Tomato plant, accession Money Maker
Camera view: tilt-top (135 deg); turntable rotation: 180 degrees
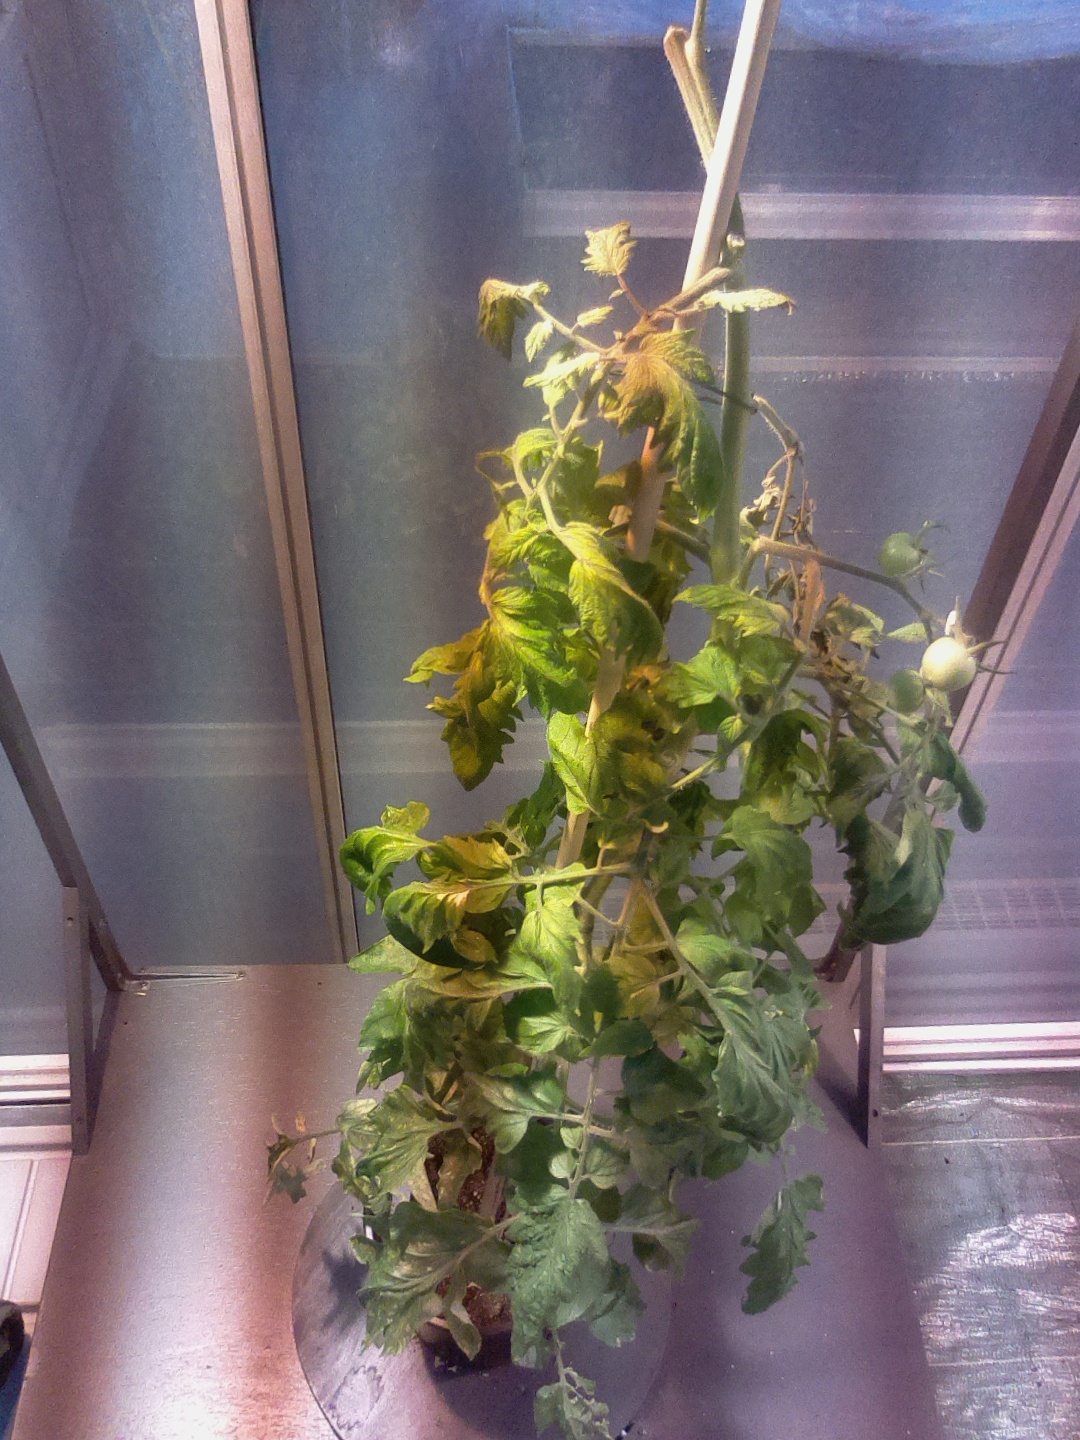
BBCH growth stage 76: 60%-70% of final fruit size